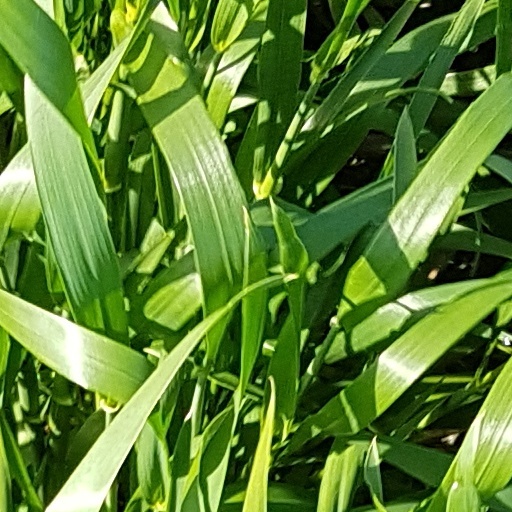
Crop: wheat